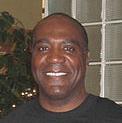
Age: 42